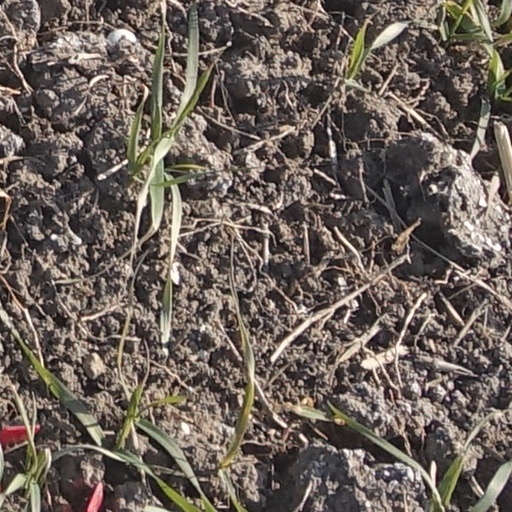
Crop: wheat